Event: Nepal Earthquake
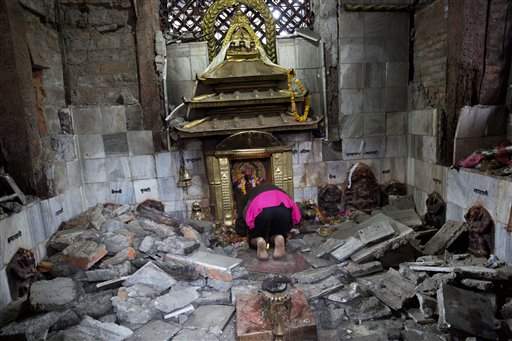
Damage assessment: damage